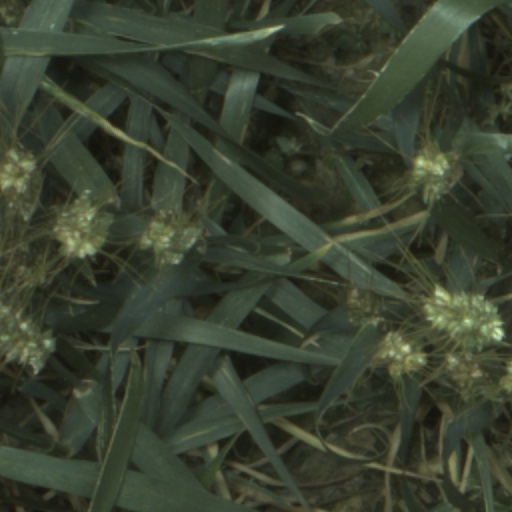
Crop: wheat